KRBA1

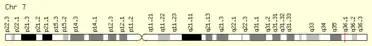

The KRBA1 gene is located on chromosome 7 at 7q36 in humans. It is 3786 base pairs in length with 17 exons total, however the coding sequence is only 3196 base pairs long resulting in a protein with 1064 amino acids.